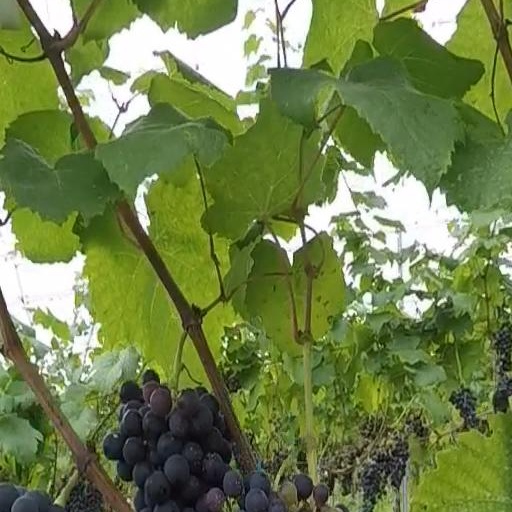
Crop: grape